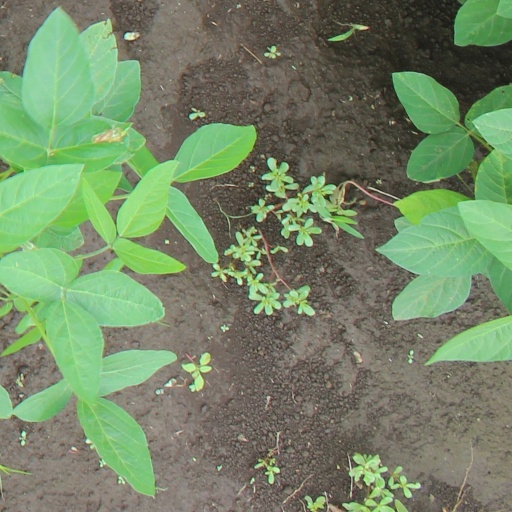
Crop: soybean